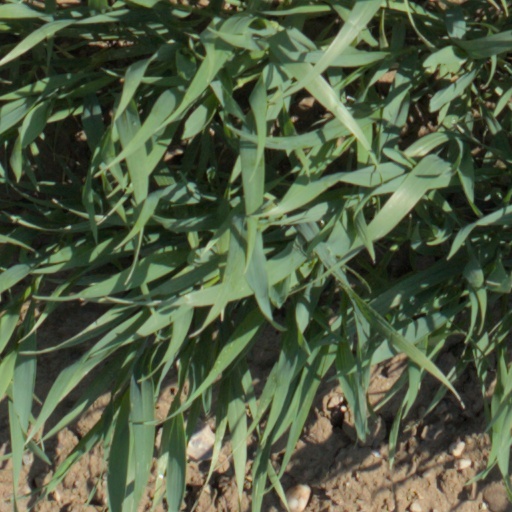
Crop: wheat